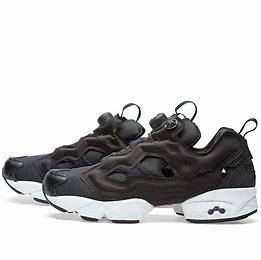
Brand: Reebok
Model: Instapump Fury OG